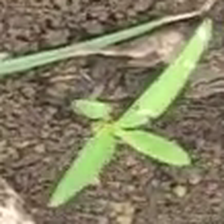
Weed species: Moti_dudhi(Euphorbia_geneculata_L)